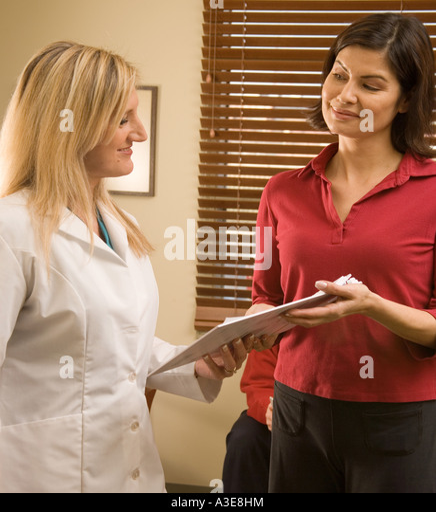
female patient being interviewed by nurse prior to a physical exam